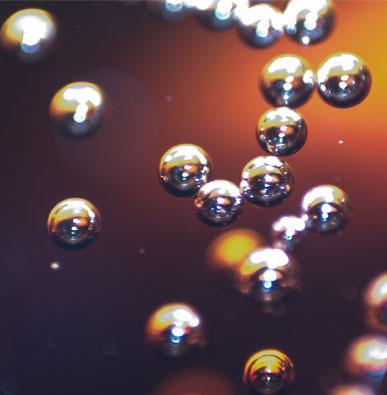
Texture: bubbly